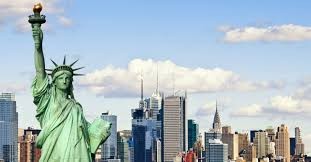
Landmark: Statue of Liberty